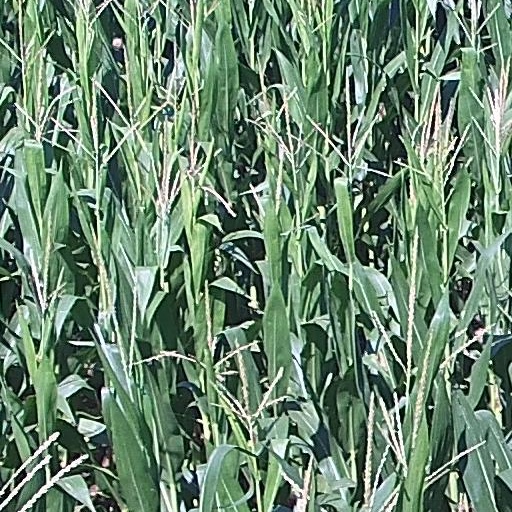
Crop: maize; corn